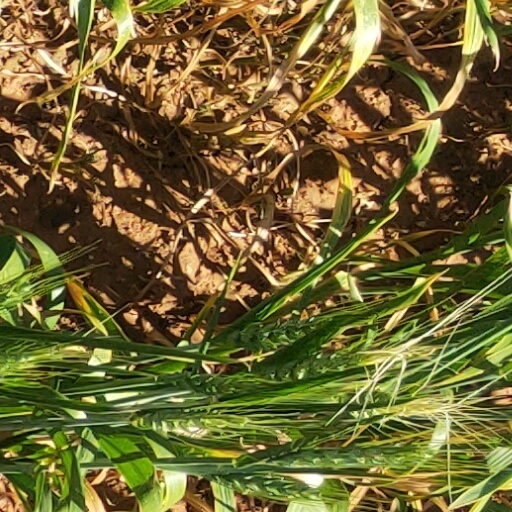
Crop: wheat